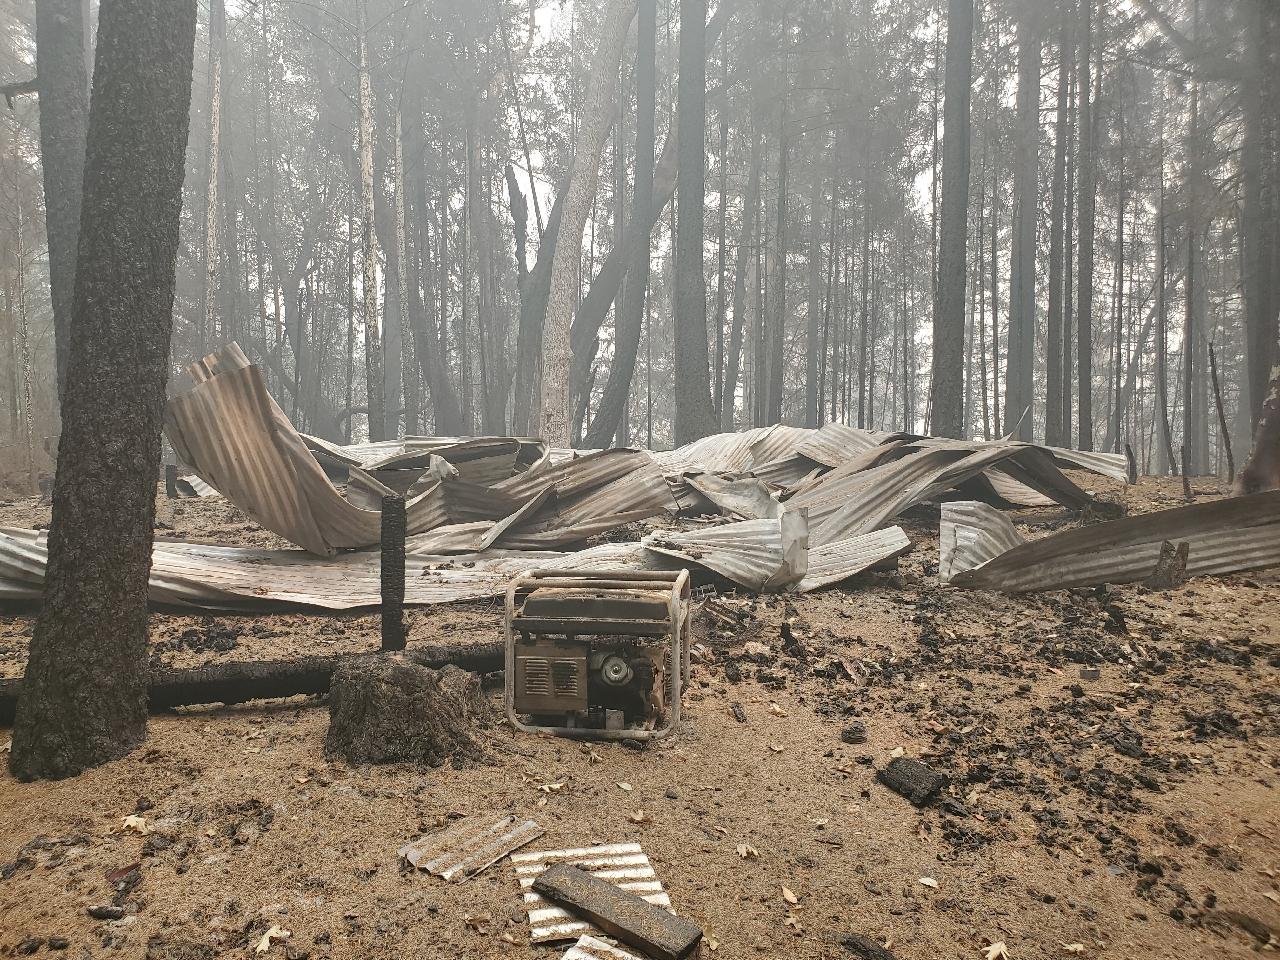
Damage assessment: destroyed